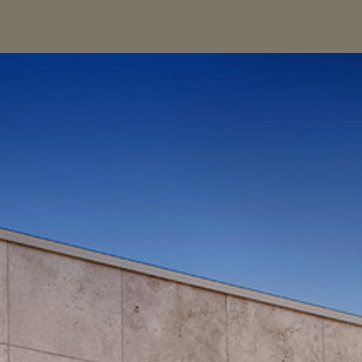
Material: sky